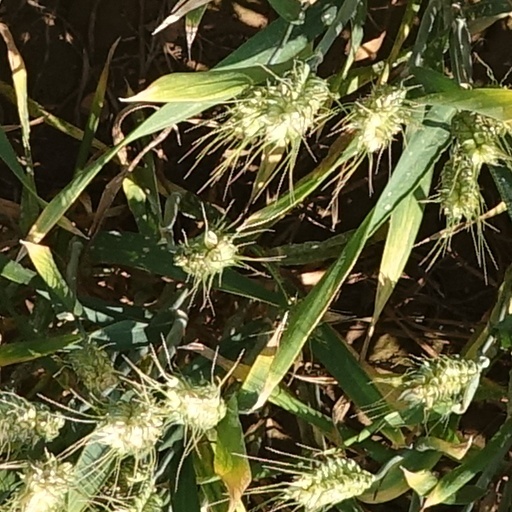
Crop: wheat